Chrysolopus spectabilis

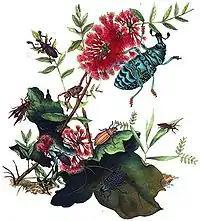
Illustration from 1805, showing the "C. spectabilis" (top right) and the Brazilian "Entimus imperialis" (bottom middle).

The common name "diamond weevil" was coined in 1805 by Edward Donovan. It is based on the name of the Brazilian species "Entimus imperialis", which was known as the "diamond beetle", since the two species had similar colouration, and the diamond beetle was already well known in Europe. The two species are not closely related.